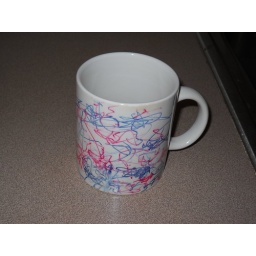
the mug in person :0)